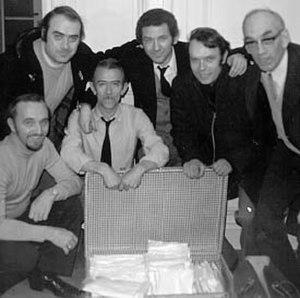
La French Connection [ˈfɹɛnt͡ʃ kəˈnɛkʃən], parfois appelée Corsican Connection [ˈkɔːsɪkən kəˈnɛkʃən], désigne l'ensemble des acteurs qui prennent part à l'exportation d'héroïne aux États-Unis depuis la France, des années trente aux années soixante-dix. Il s'agit de réseaux et équipes implantés pour la plupart à Marseille et Paris. Importée en France depuis l'Orient, la morphine-base issue du pavot est transformée en héroïne dans des laboratoires installés dans la région marseillaise, puis est expédiée aux États-Unis et au Canada par différents canaux. Les trafiquants français sont à cette époque les principaux fournisseurs des organisations criminelles américaines et le crime organisé corse joue un rôle central dans le trafic.